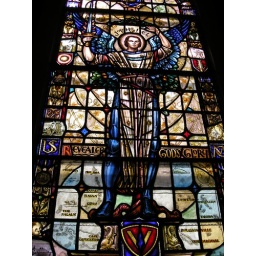
Another sweet stain glass window from the church in Camp Lejeune, NC.